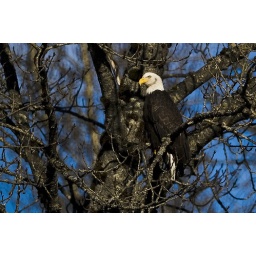
bald eagle resting on a tree by the Squamish river